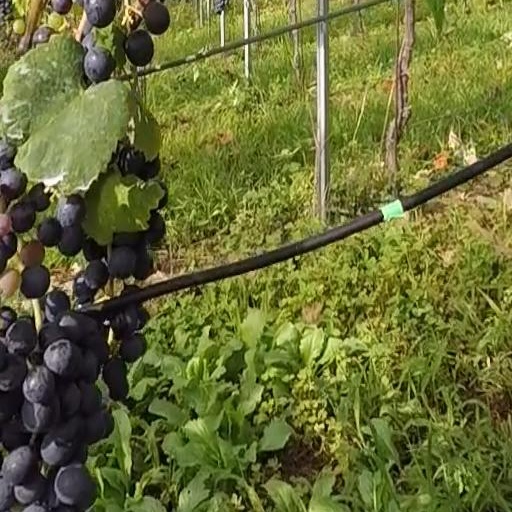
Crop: grape